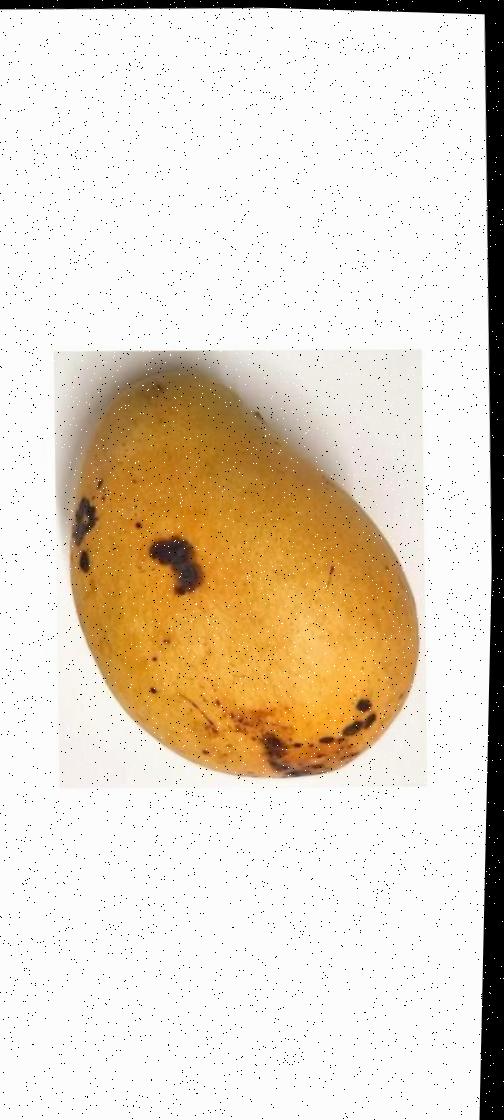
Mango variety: Bari-11